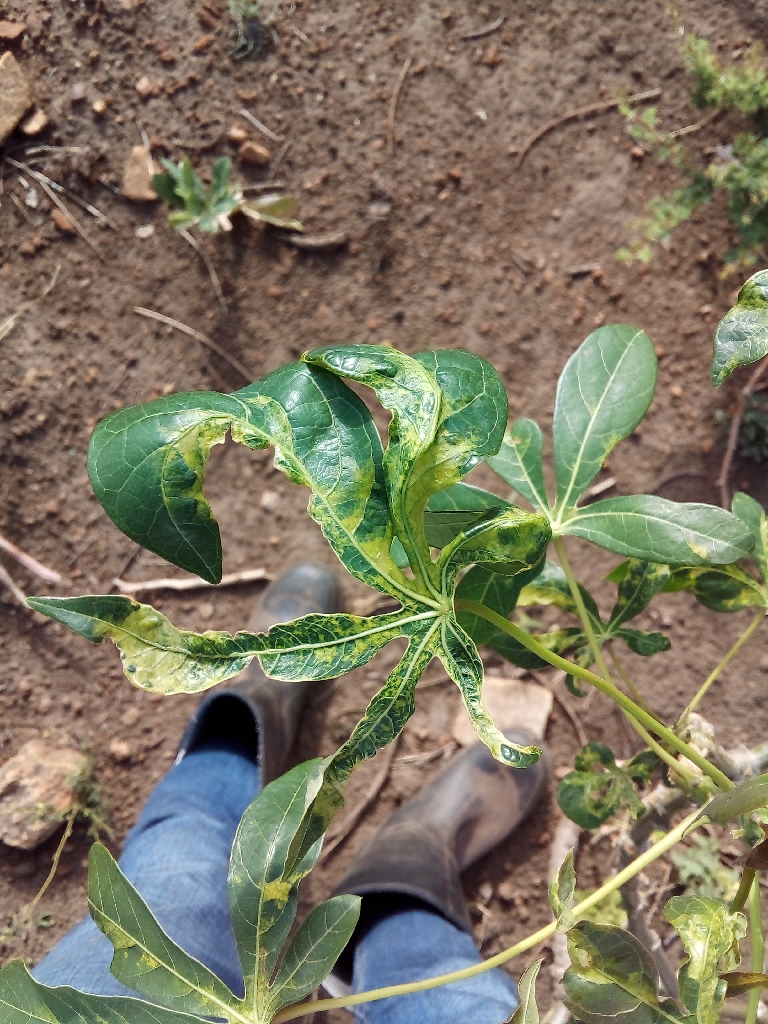
Label: cassava mosaic disease (cmd)